Nobby (boat)

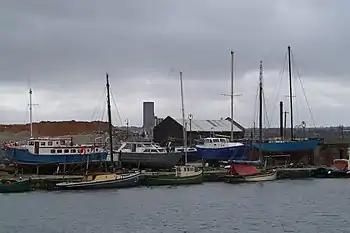

The nobby is an inshore sailing boat which was used as a traditional fishing boat around Lancashire and the Isle of Man. The Lancashire nobby originated in Morecambe Bay about 1840 and around Southport. It subsequently came into widespread use down the north west coast of England. The Manx nobby first appeared in the 1880s and was used around the Isle of Man. Many localities on the coast of Great Britain developed their own type of fishing boat adapted to local fishing and sea conditions, and the nobbies are examples of this.